List of English women's football champions

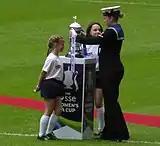
Women's FA Cup trophy

The WFA was founded in November 1969 as the "Ladies Football Association of Great Britain", when the main women's football competitions were Regional Leagues. After the English Football Association reversed its 1921 ban on women's games at its grounds, the WFA Cup began in 1970–71, a national competition initially including many clubs outside of England. In the 1971 Final, Southampton Women's F.C. became the champions by beating Kilmarnock's Stewarton Thistle, who won the first Scottish Women's Cup in the same year.